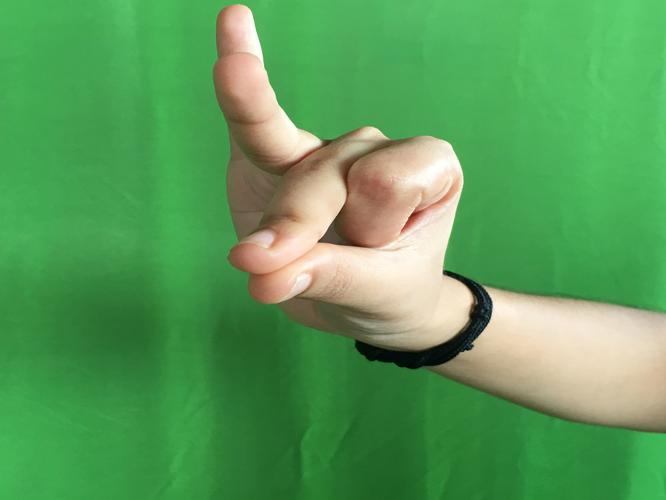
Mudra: Bramaram
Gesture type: single_hand